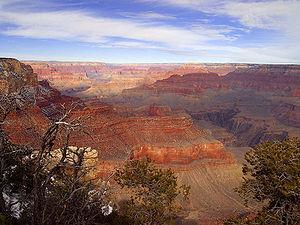
L’Amérique est un continent de l'hémisphère ouest de la Terre. Elle s'étend depuis l'océan Arctique au nord, jusqu'au cap Horn dans le passage de Drake au sud, à la confluence des océans Atlantique et Pacifique qui la délimitent à l'est et à l'ouest, respectivement. Avec plus de 42 millions de km², l'Amérique est le deuxième plus vaste continent de la planète, couvrant 8,3 % de la superficie totale et 28,2 % des terres émergées. De plus, l'Amérique concentre environ 13,3 % de la population mondiale avec plus d'un milliard de personnes. Ses habitants sont désignés sous le gentilé Américains : ce terme est cependant également employé pour désigner les citoyens des États-Unis d'Amérique ; dès lors, les habitants des différentes parties du continent sont fréquemment distingués en employant des gentilés spécifiques comme Nord-Américains, Sud-Américains ou Latino-Américains. Le terme America est une invention des cartographes allemands Martin Waldseemüller et Mathias Ringmann qui apparaît dans le planisphère qu'ils éditent en 1507, donné en honneur de l'explorateur Amerigo Vespucci au congrès géographique de Saint-Dié.
Les parcs nationaux des États-Unis, au nombre de 61, sont gérés par le National Park Service, une agence du département de l'Intérieur des États-Unis. Les parcs nationaux sont établis par décision du Congrès des États-Unis. Le premier parc national, Yellowstone, est créé par un décret signé par le président Ulysses S. Grant en 1872 et suivi par les parcs de Sequoia et de Yosemite en 1890. L'acte organique de 1916 créé le National Park Service afin de « conserver les paysages et les objets naturels et historiques et la vie sauvage qui s'y trouvent, ainsi que de permettre d'en profiter d'une manière qui les préserve dans le même état pour les générations futures ». Les parcs nationaux sont en général constitués de milieux naturels très variés situés sur de grandes superficies. Un grand nombre de parcs ont été d'abord protégés en tant que monuments nationaux par le président des États-Unis grâce à l’Antiquities Act, avant d'être nommé parc national par le Congrès. Sept parcs nationaux sont associés à une National Preserve dont six en Alaska.